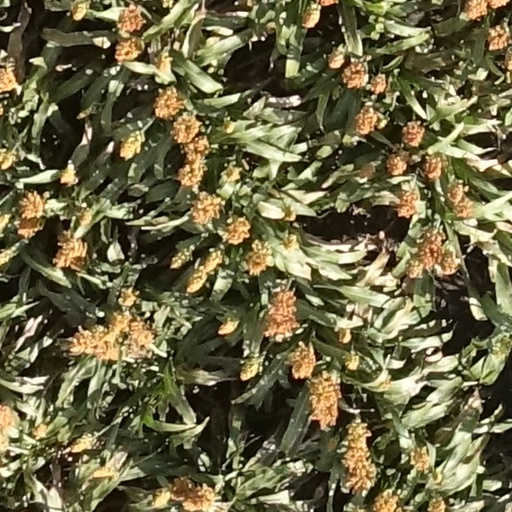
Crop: sorghum